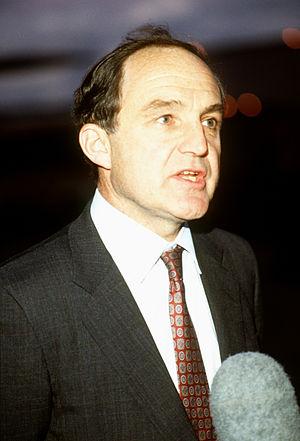
George Kenneth Hotson Younger, 4ᵉ vicomte Younger de Leckie, baron Younger de Prestwick, est un homme politique et banquier conservateur britannique.
Le secrétaire d'État à la Défense, plus couramment appelé Defence Secretary, est, dans le gouvernement du Royaume-Uni, le ministre chargé de la politique de défense, à la tête du ministère de la Défense qui administre les forces armées britanniques. Il préside également le Conseil de la Défense.